Jamal al-Din al-Qasimi

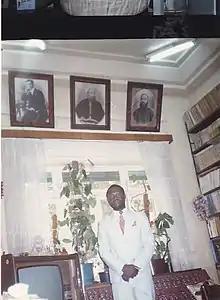
Sheikh Jamal al-Din al-Qasimi Family Library in Damascus accommodating students from around the World like this Nigerian researcher Dr. Abdul-Fattah Adelabu in the 1990's.

As a scholar, Jamal al-Din al-Qasimi published research in magazines and newspapers. He wrote many compilations in which he dealt with all aspects of religion, including belief, Hadith, exegesis, jurisprudence, history, difference, and ethics.